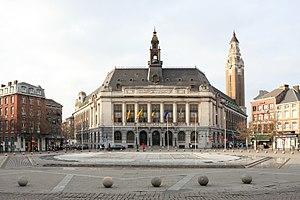
Hôtel de Ville de Charleroi sur la place Charles 2.
Charleroi est une ville francophone de Belgique, située en Région wallonne, province de Hainaut, sur la Sambre. C'est le chef-lieu de l'arrondissement administratif de Charleroi englobant 14 communes sur une superficie totale de 554,55 km².